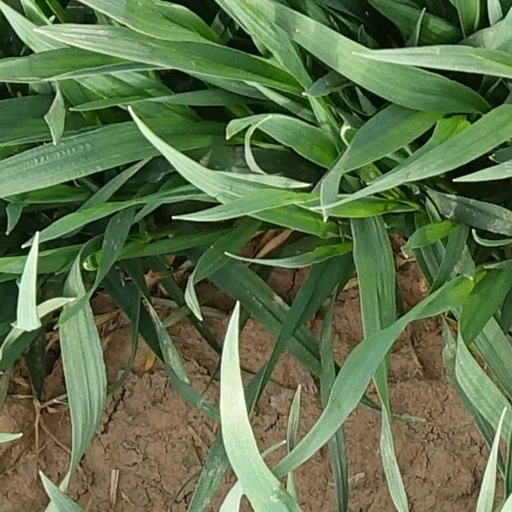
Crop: wheat